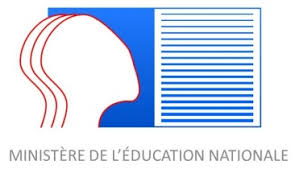
Lii nag xàmmee nanu ko lool ci 'Ministre" bi yor wàllu njàng mi. Muy njàng mu suufe mi. Moom nag daa mel ne bopp nit la. Moo nekk ci wetu càmmooñ bi daldi weex.